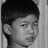
Emotion: neutral